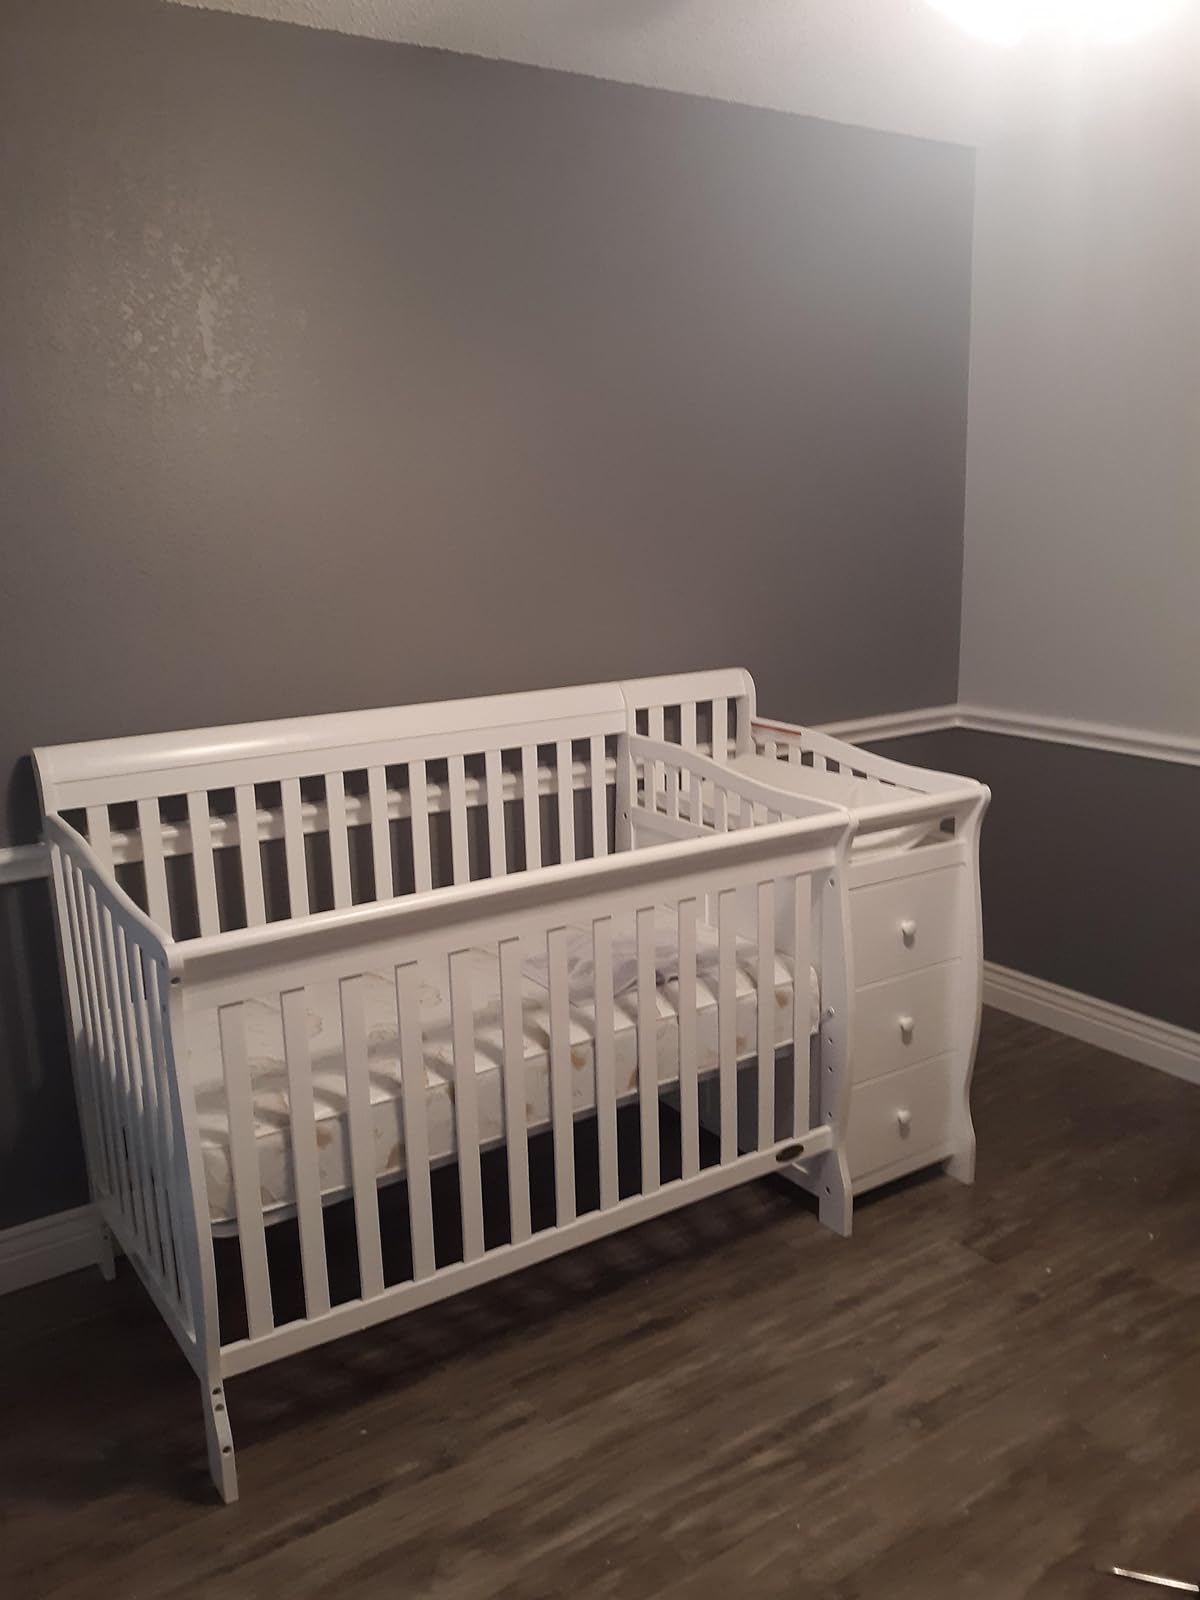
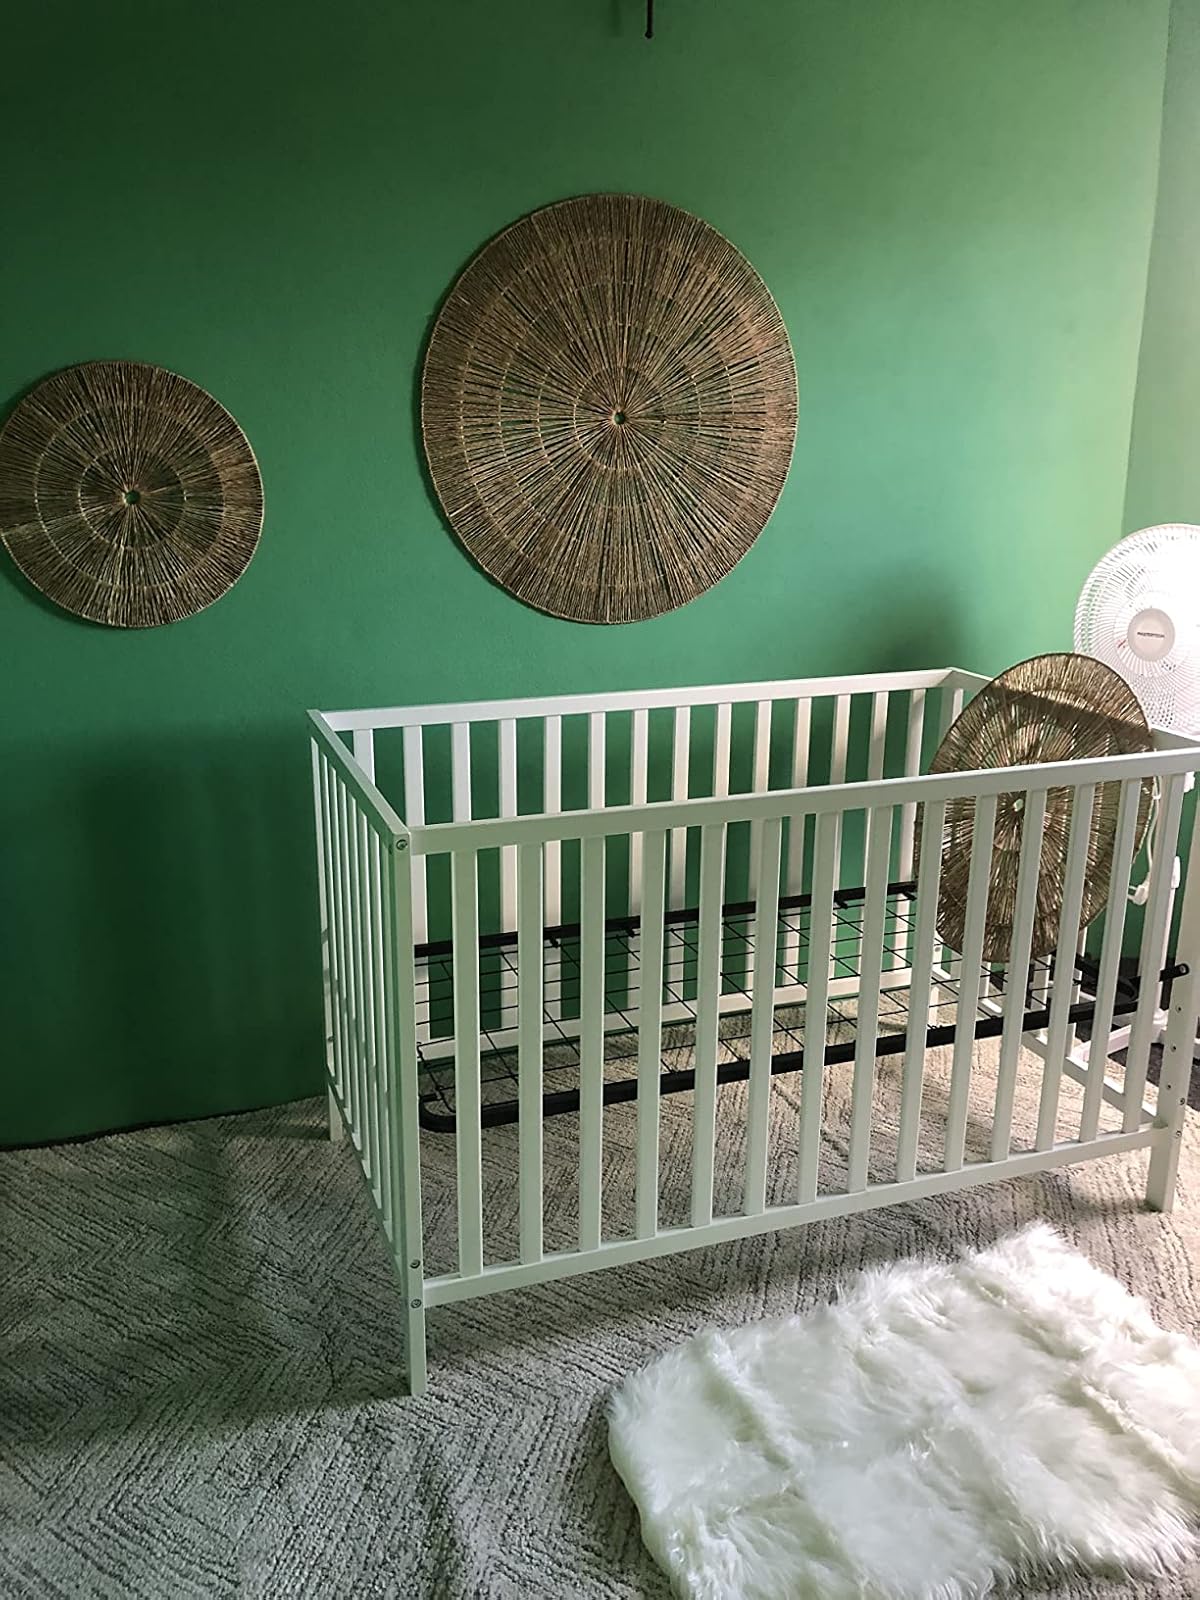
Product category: products_crib
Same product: no